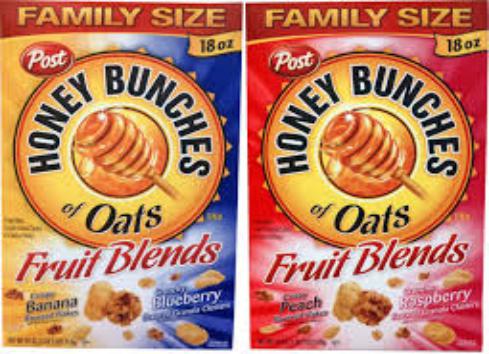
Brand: Honey Bunches of Oats
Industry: Food